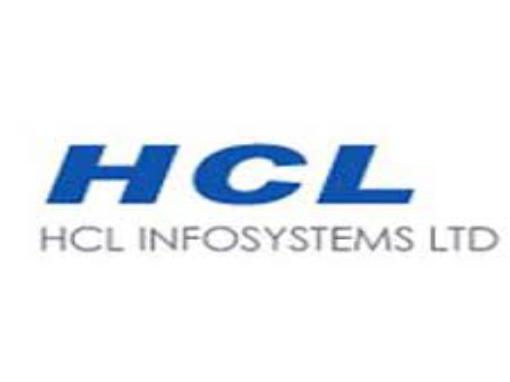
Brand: HCL
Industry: Sports